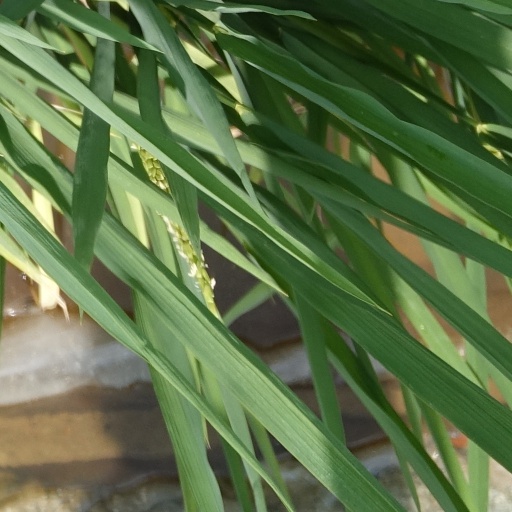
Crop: rice